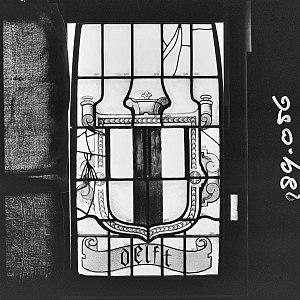
Delft est une ville et commune de la province néerlandaise de Hollande-Méridionale. Comptant 103 601 habitants au 1ᵉʳ janvier 2020, elle est située entre La Haye et Rotterdam, le long du canal du Rhin à la Schie, dans la conurbation de la Randstad.